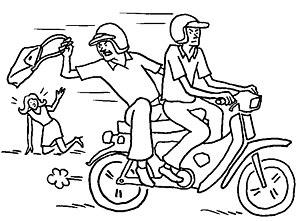
Le vol à l'arraché est un vol avec violence commis en arrachant de force à la victime un objet convoité.